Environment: lab
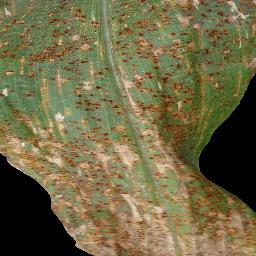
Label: common_rust